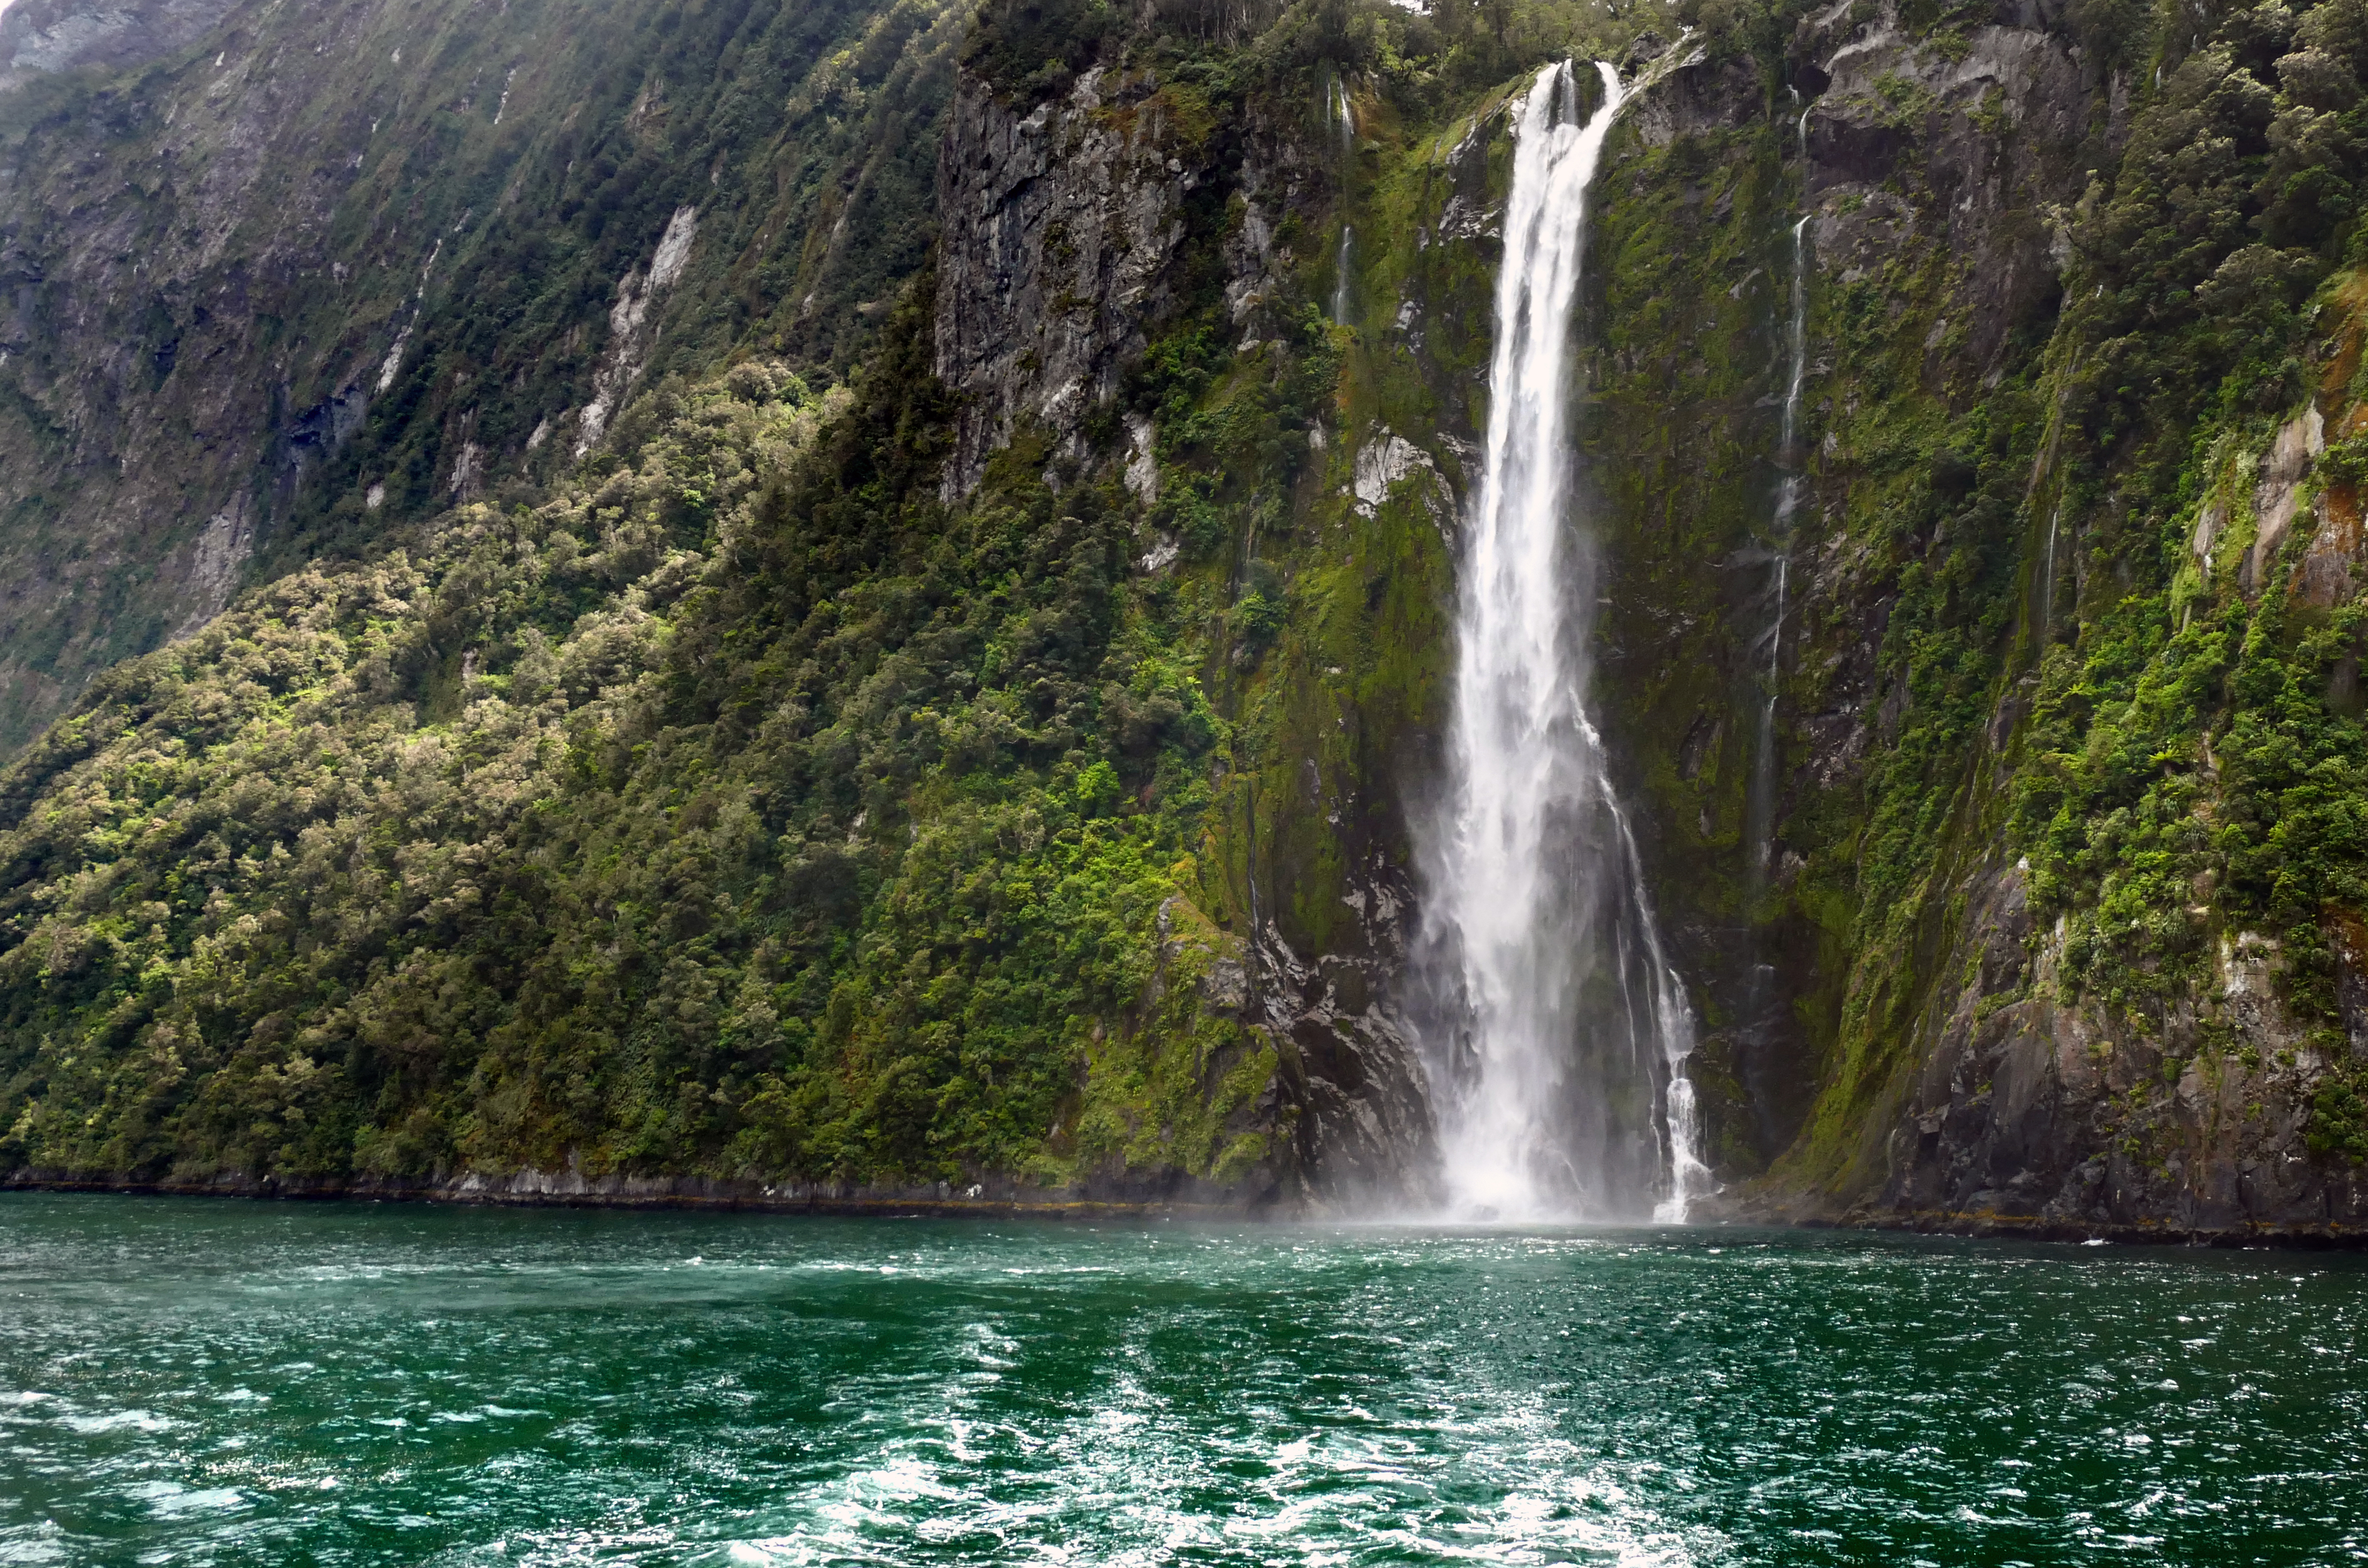
waterfall, scenery, fjord, body of water, newzealand, wasserfall, lumixfz1000, milfordsound, water feature